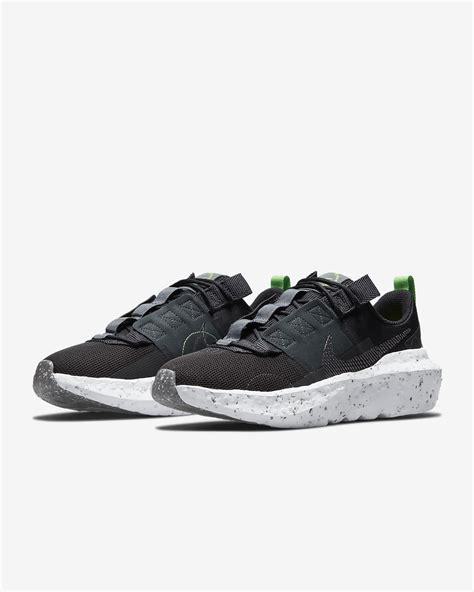
Brand: Nike
Model: Crater Impact